Departures (2008 film)

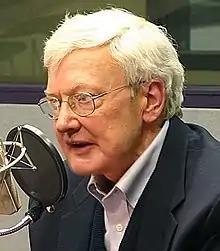
The "Chicago Sun-Times" critic Roger Ebert gave "Departures" a perfect four stars.

Internationally, "Departures" has received mixed—mostly positive—reviews. Ebert gave the film a perfect four stars, describing it as "rock-solid in its fundamentals" and highlighting its cinematography, music, and the casting of Yamazaki as Sasaki. He found that the result "functions flawlessly" and is "excellent at achieving the universal ends of narrative". He eventually put the movie in his collection of "Great Movies"; the most recent film on the list. Derek Armstrong of AllMovie gave the film four stars out of five, describing it as "a film of lyrical beauty" which is "bursting with tiny pleasures". In a four-star review, Byrnes described the film as a "moving meditation on the transience of life" which showed "great humanity", concluding "it's a beautiful film but take two hankies." Howell gave the film three stars out of four, praising its acting and cinematography. He wrote that "Departures" "quietly subverts aesthetic and emotional expectations" without ever losing its "high-minded intent". In a three-and-a-half star review, Claudia Puig of "USA Today" described "Departures" as a "beautifully composed" film which, although predictable, was "emotional, poignant" and "profoundly affecting".